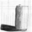
Label: can